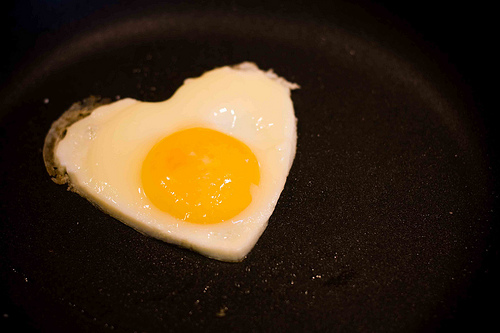
Label: sunny_side_up_eggs